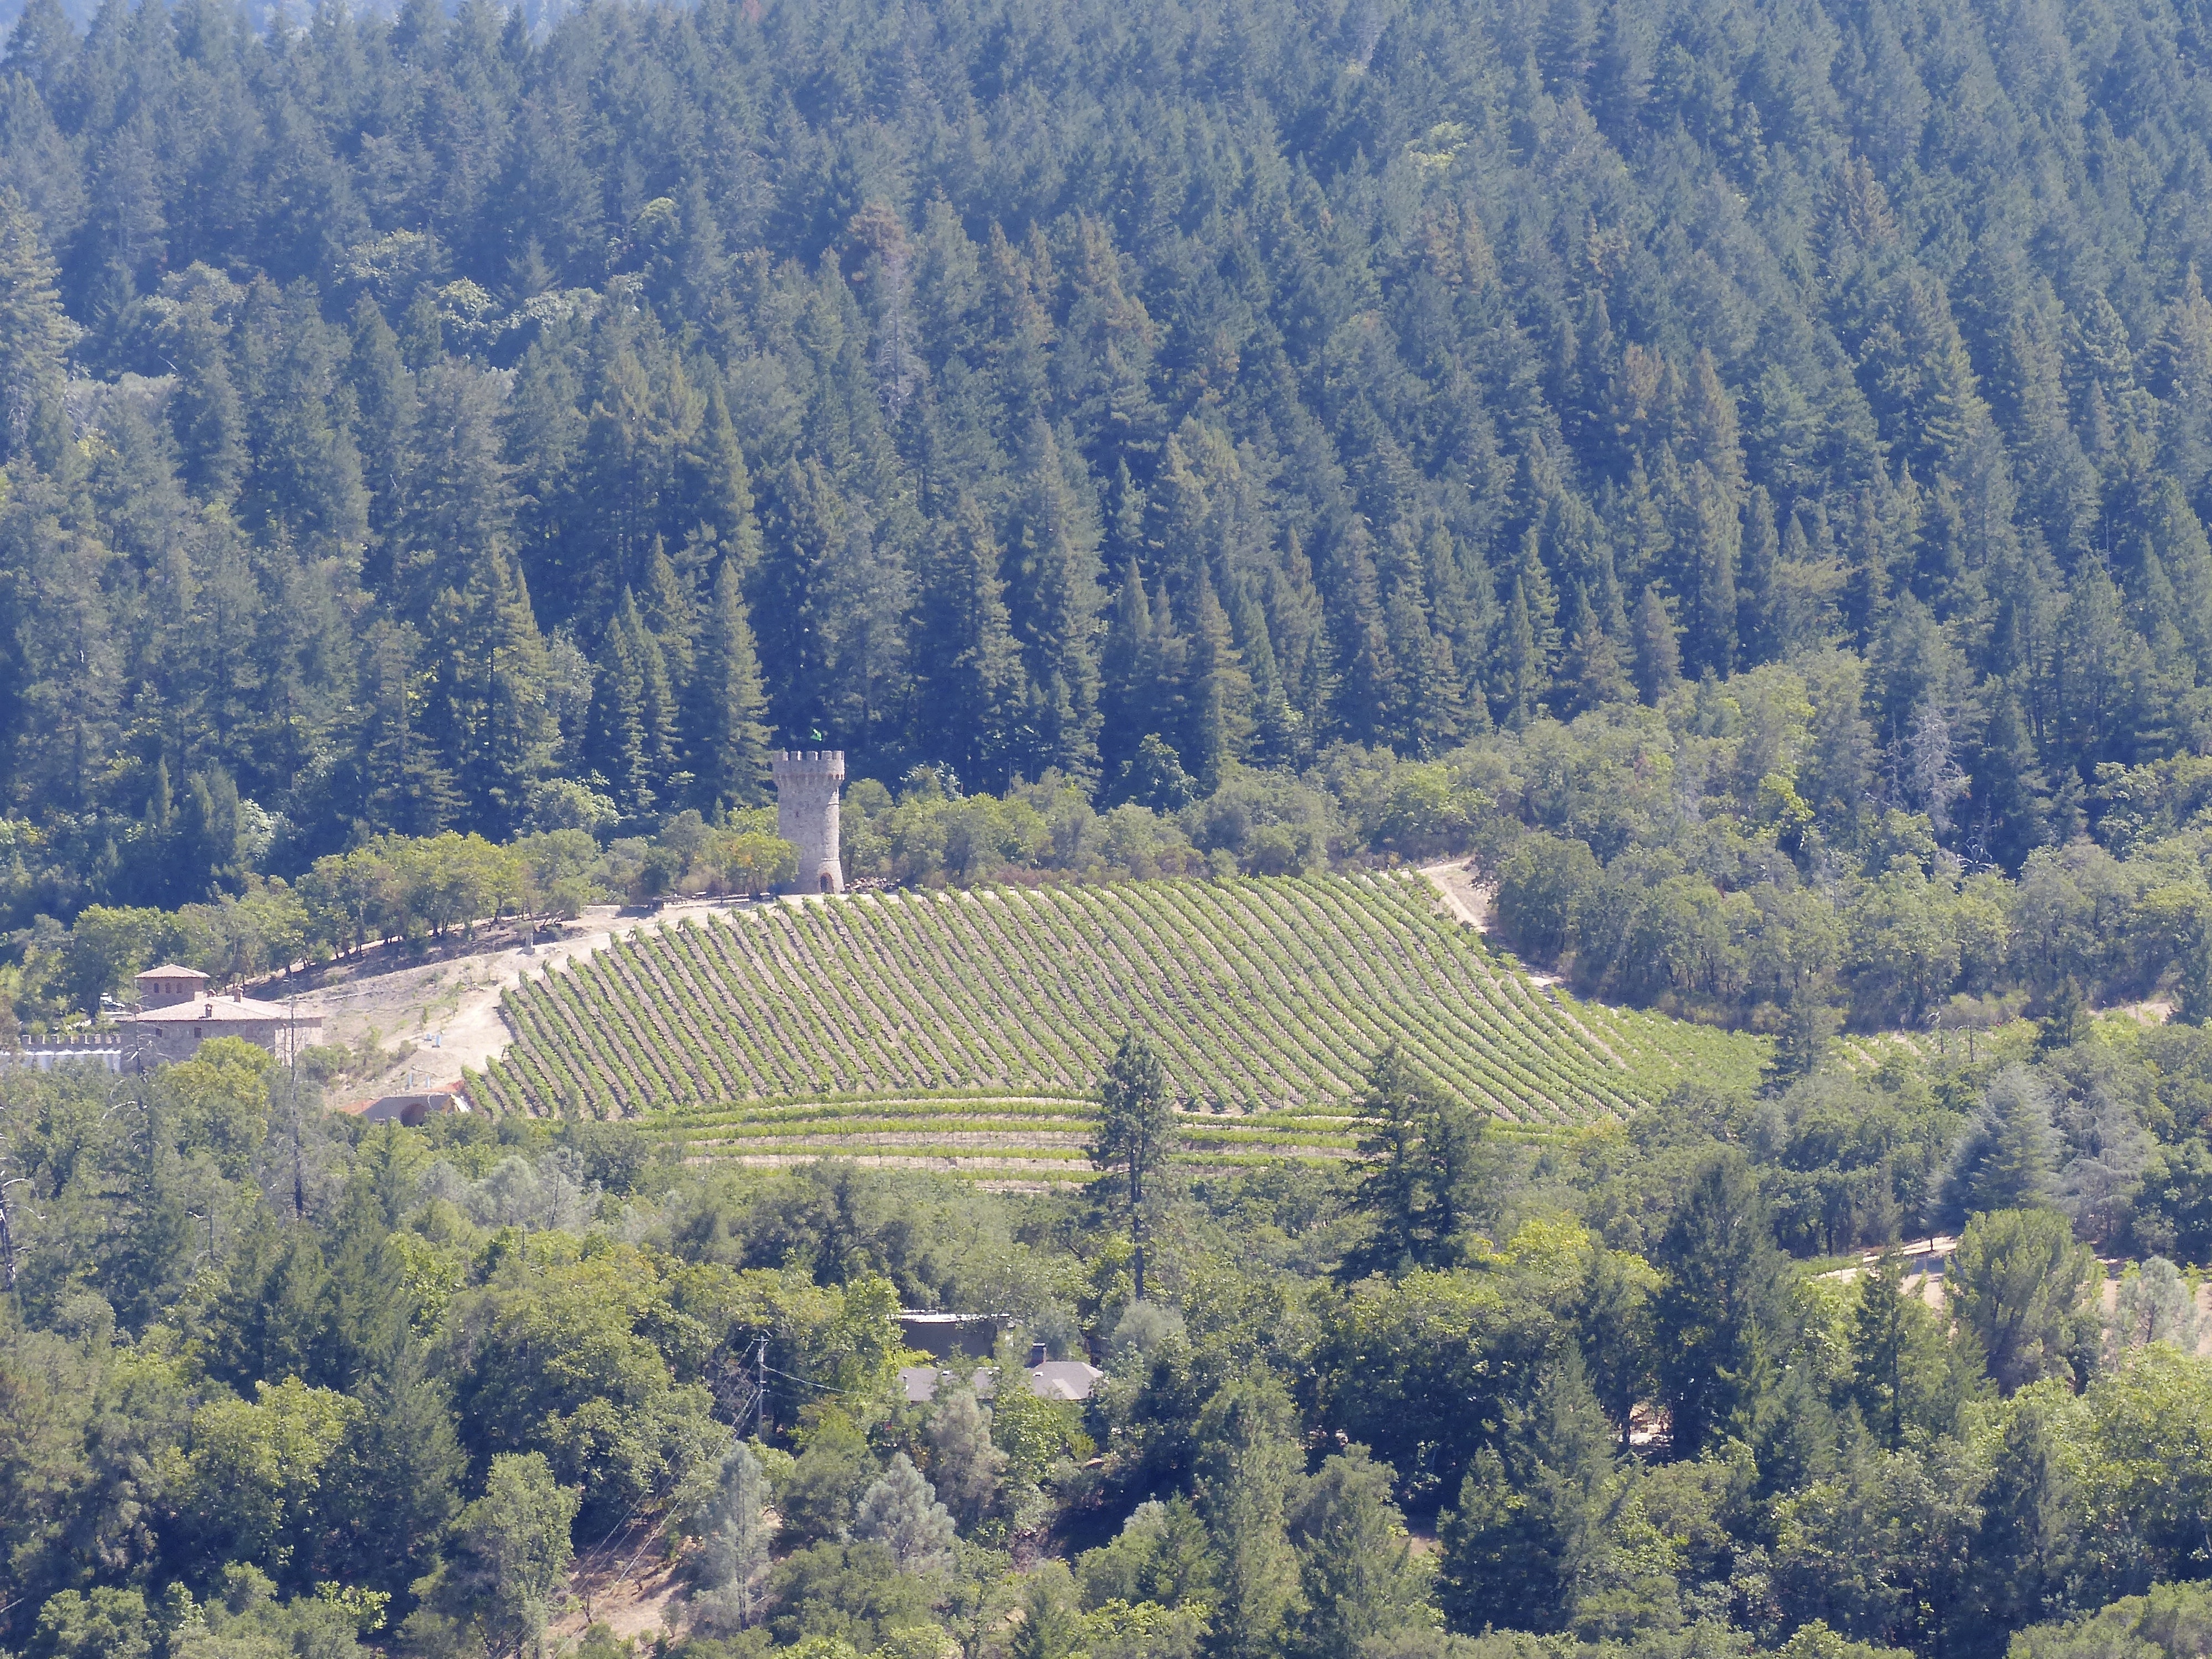
landscape, tree, nature, forest, wilderness, mountain, vineyard, meadow, hill, valley, mountain range, travel, autumn, usa, california, ridge, alps, plateau, habitat, ecosystem, napa, rural area, aerial photography, biome, natural environment, geographical feature, woody plant, mountainous landforms, temperate coniferous forest